United States Court for China

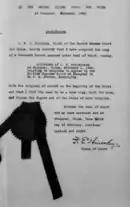
Certificate of Clerk of US Court for China bearing the seal of the court

The question as to what constituted "common law" led to severe difficulties, because U.S. federal law did not cover many criminal offenses or civil matters (which were normally provided for by U.S. state law). The Ninth Circuit provided a solution to this conundrum in the case of "Biddle v. United States", where it was held that the laws of the Territory of Alaska or the District of Columbia were federal law and could be applied by the court. As a result, Judge Lobingier would later hold that "there can be no half way adoption of that doctrine; it includes all such laws or none. It cannot logically be restricted to any particular class of acts. It is just as applicable to civil laws as to criminal; just as 'necessary' in respect to corporations as to procedure."